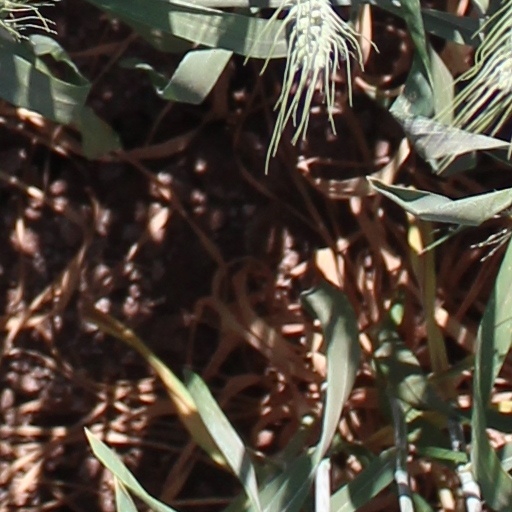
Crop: wheat